Toilet service

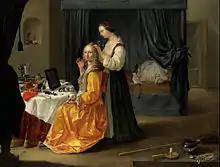
A Dutch lady at her toilet, 1650s

The service often contains one or a pair of ewer and basin sets for washing. There is normally a number of other vessels of various sizes and shapes, some covered and others not, which go by a great variety of names, and whose purpose was perhaps always rather undefined. A variety of brushes might be included, and sometimes a small bell. In the 18th century glass and porcelain items might be mixed in with the silver ones. Services also might contain food plates and cutlery (usually just for one) for breakfast or snacks in the bedroom or dressing room, or when travelling. One large type of bowl is connected with oatmeal, though it seems this might either be made into a facial, or eaten as porridge (or both, with a pair). Descriptions include items such as comb-boxes, glove-trays, soap-boxes, low tazze (or "waiters"), salvers, ecuelles (small bowls with two handles) and others. The 48-piece German Schenk von Stauffenberg service (1740s, now Metropolitan Museum of Art) contains several items for food and drink, including a teapot, and also items for writing, such as an inkstand.